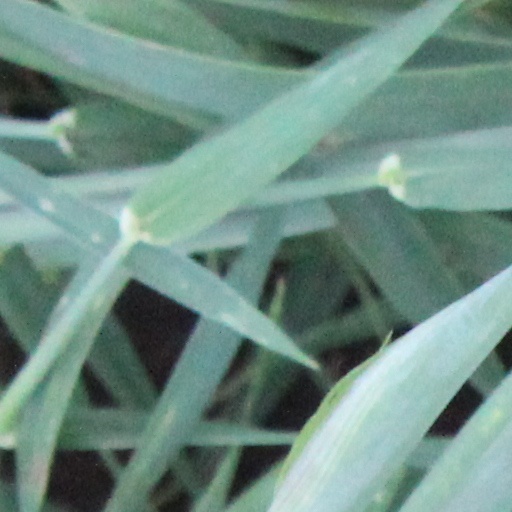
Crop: wheat